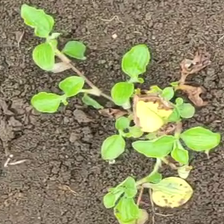
Weed species: Kena_(Commplina_benghalensio)